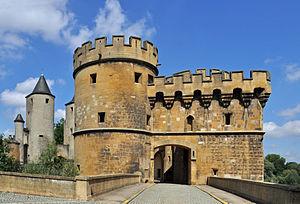
Metz (département de la Moselle, France): la Porte des Allemands
Metz [mɛs] est une commune française située dans le département de la Moselle, en Lorraine. Préfecture de département, elle fait partie, depuis le 1ᵉʳ janvier 2016, de la région administrative Grand Est, dont elle accueille les assemblées plénières. Metz et ses alentours, qui faisaient partie des Trois-Évêchés de 1552 à 1790, se trouvaient enclavés entre la Lorraine ducale et le duché de Bar jusqu'en 1766. Par ailleurs, la ville a été de 1974 à 2015 le chef-lieu de la région de Lorraine.